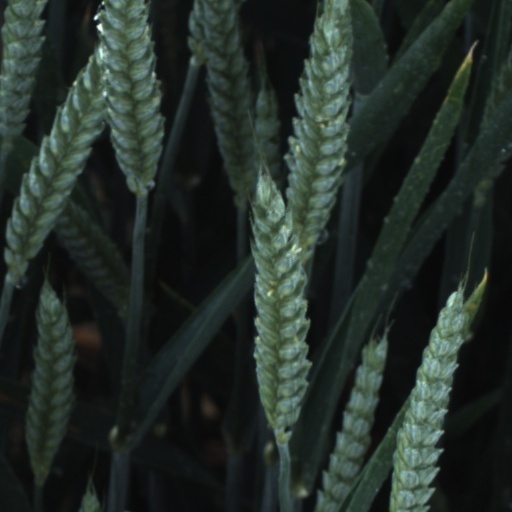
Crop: wheat